Nitzavim

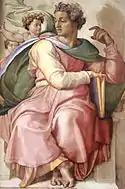
Isaiah (1509 Sistine Chapel fresco by Michelangelo)

The haftarah for the parashah is Isaiah 61:10–63:9. The haftarah is the seventh and concluding installment in the cycle of seven haftarot of consolation after Tisha B'Av, leading up to Rosh Hashanah.